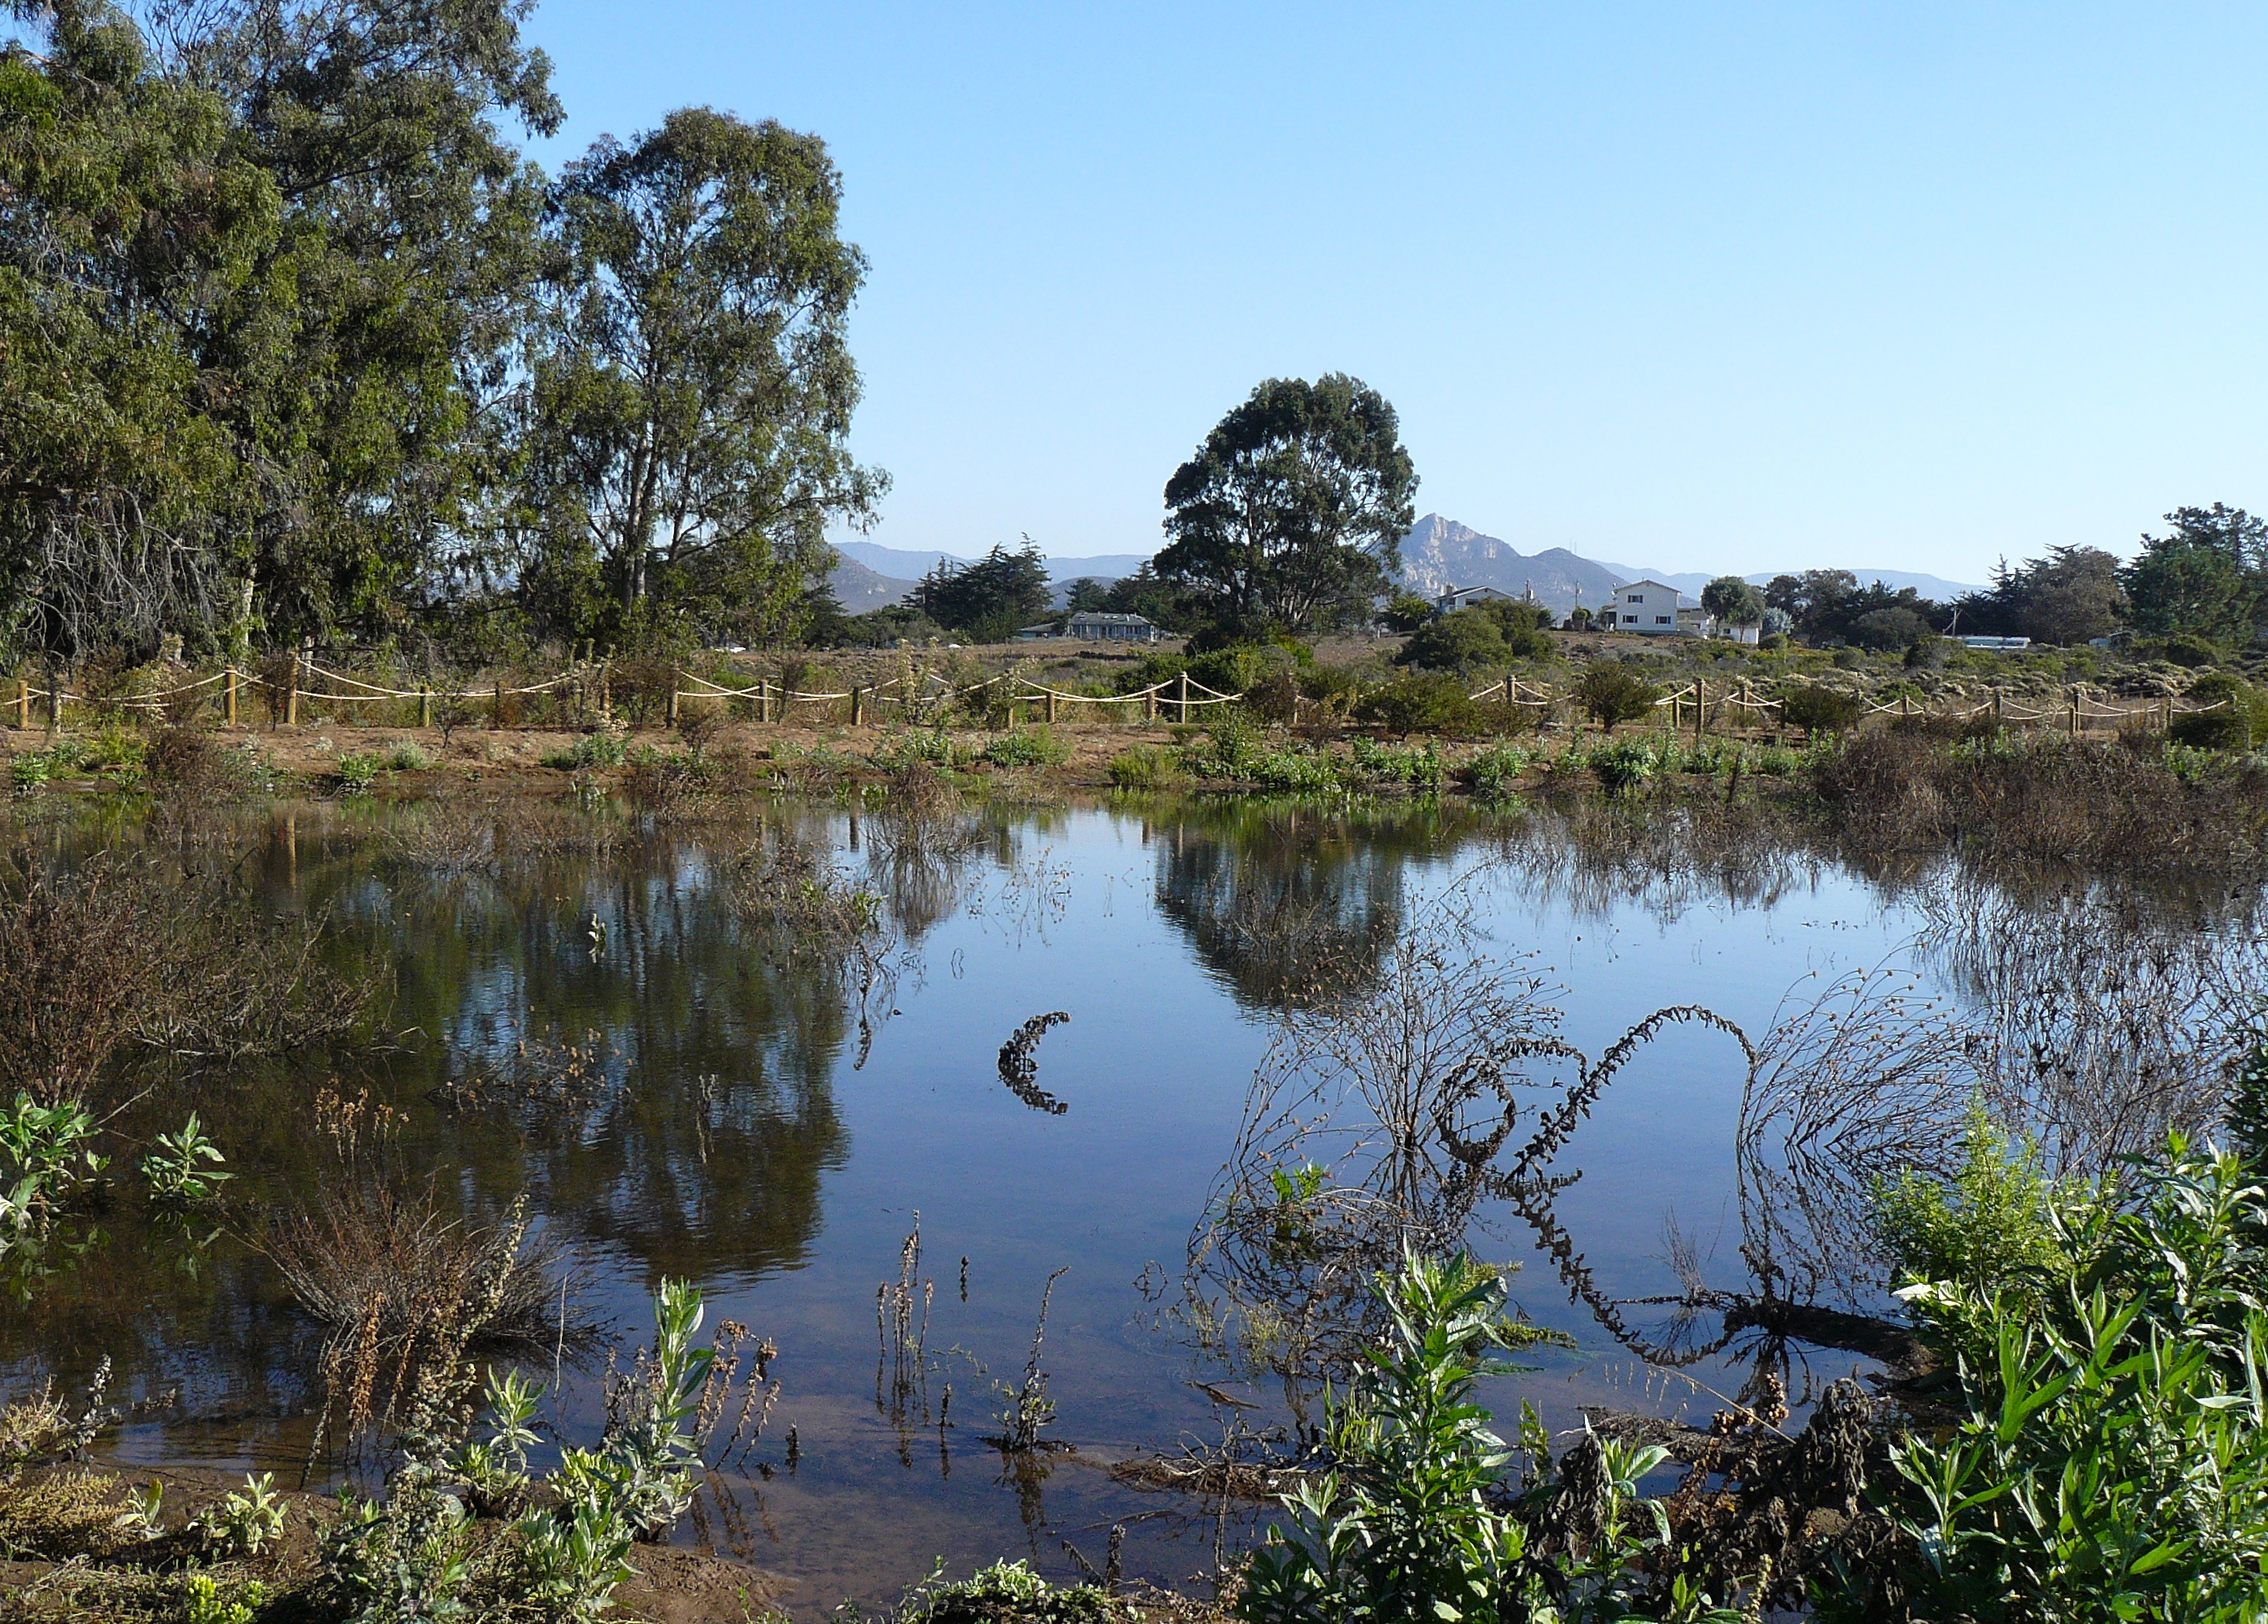
tree, water, nature, marsh, swamp, wilderness, lake, river, pond, wildlife, reflection, reservoir, birds, wetland, bog, habitat, loch, ecosystem, birdingthecentralcoast, ephemeralwetland, midtownhabitat, birdinglososos, midtownpond, nature reserve, fish pond, natural environment